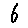
Label: 6